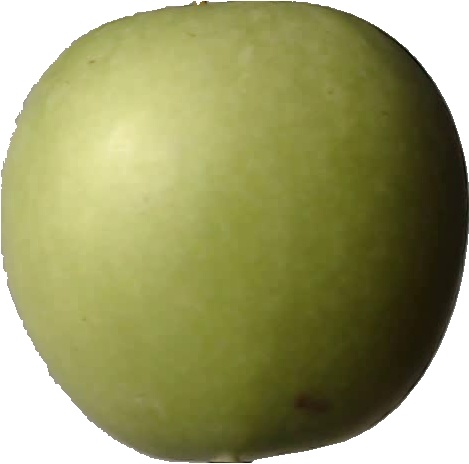
Label: apple_granny_smith_1